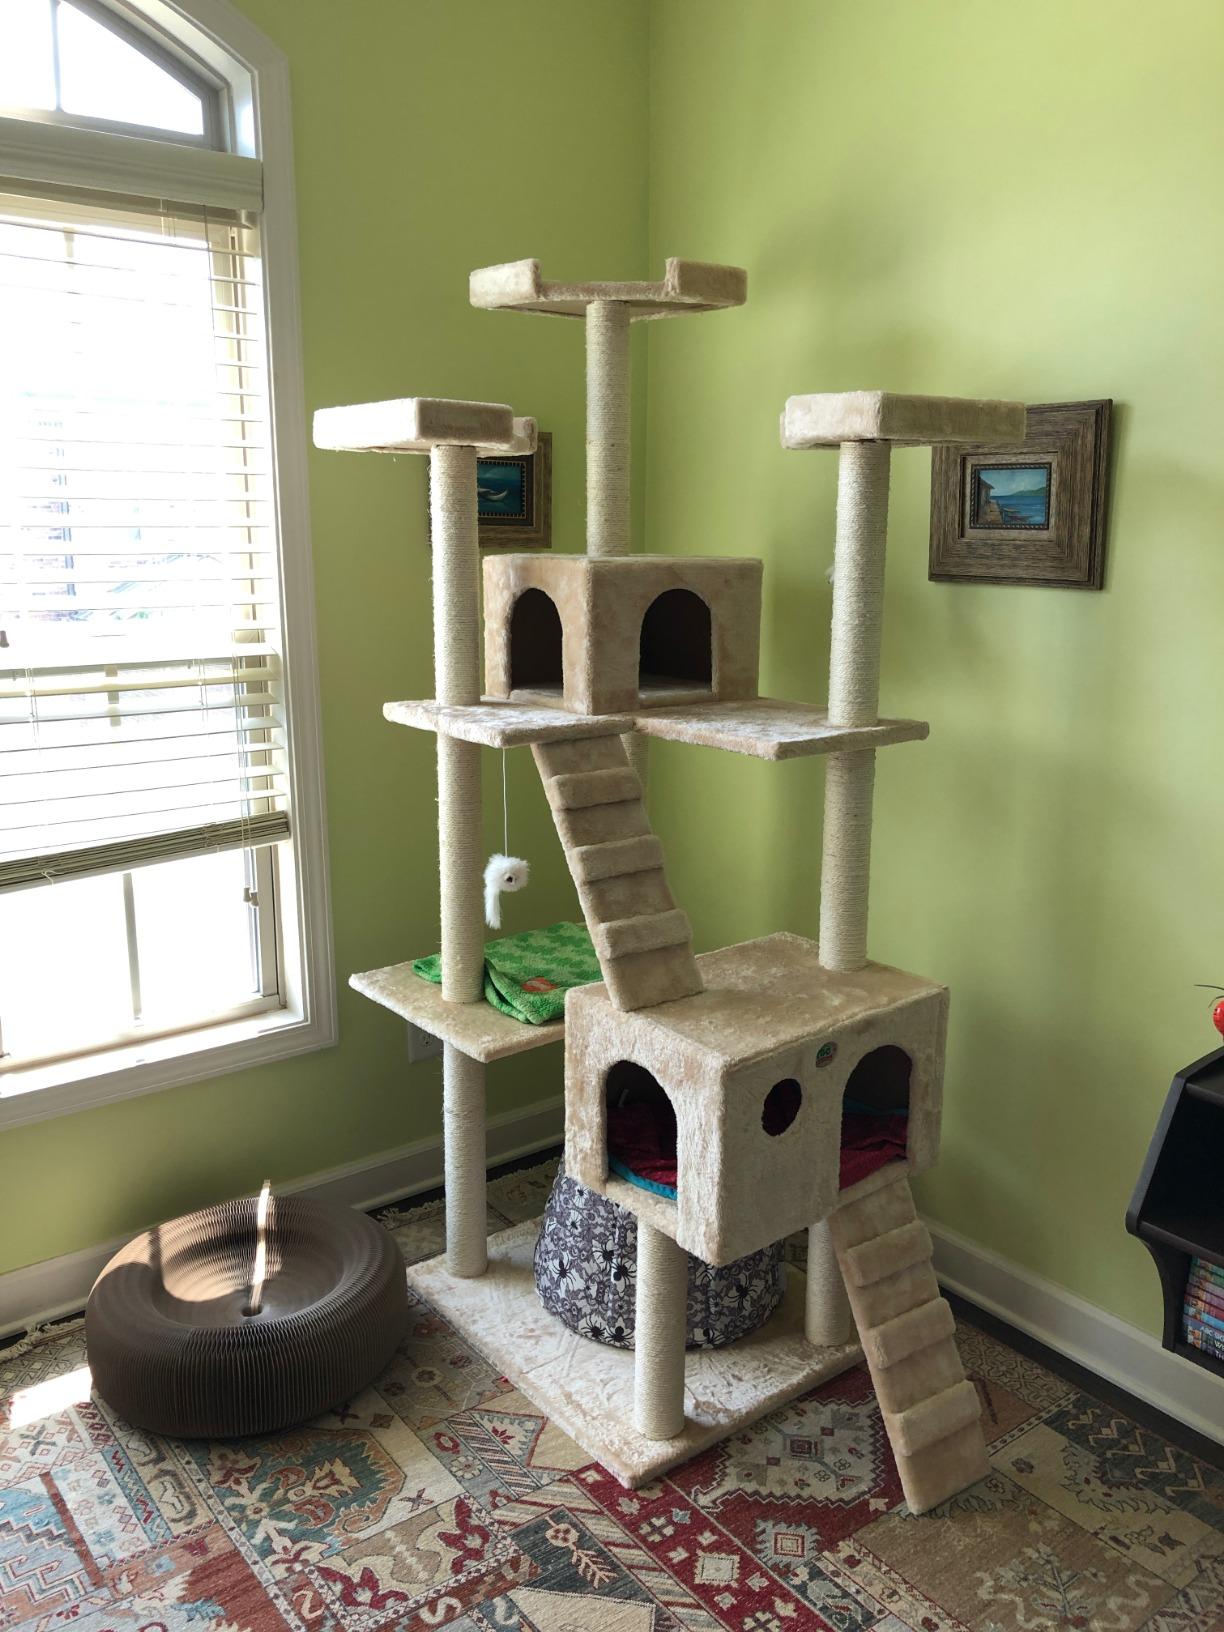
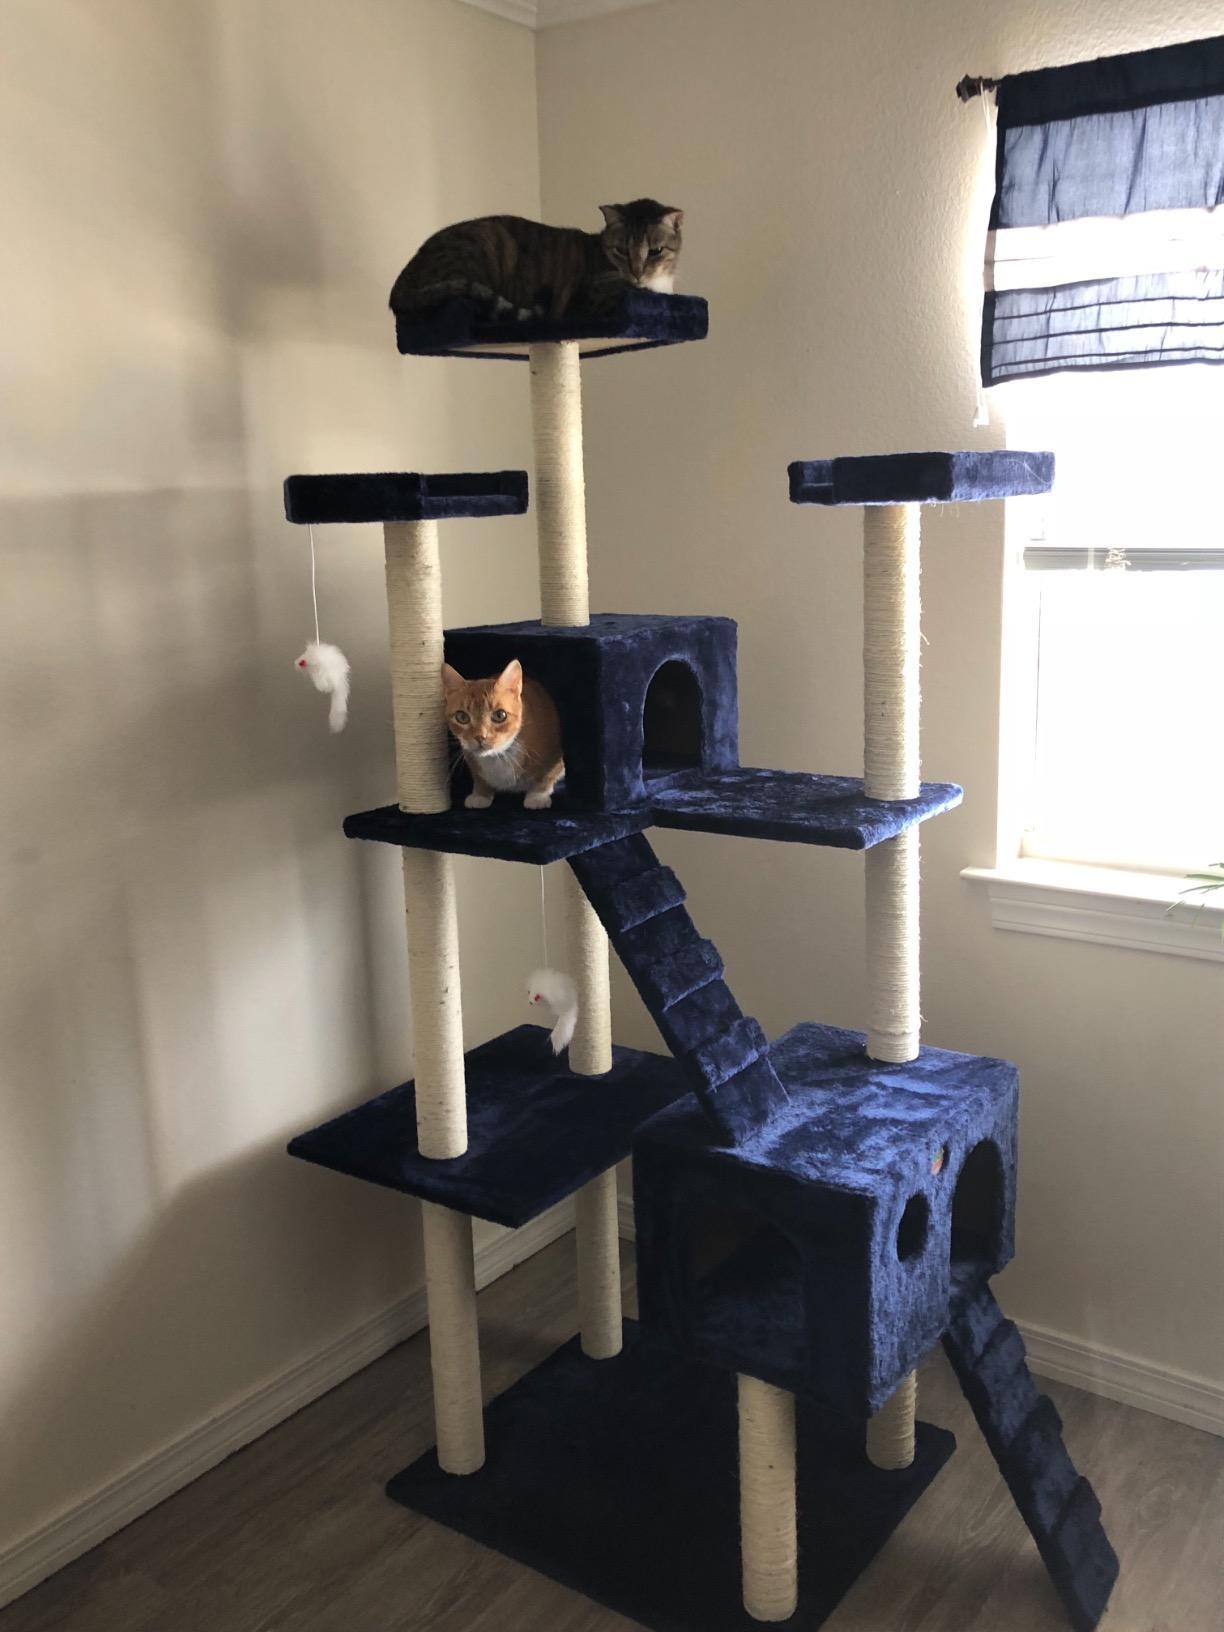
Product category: items_cat tree
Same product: no